Robert Byrd

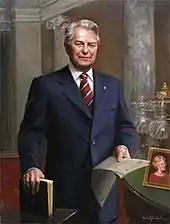
Portrait of Byrd as Majority Leader

On May 19, 2008, Byrd endorsed then-Senator Barack Obama for president. One week after the 2008 West Virginia Democratic presidential primary, in which Hillary Clinton defeated Obama by 67 to 25 percent, Byrd said, "Barack Obama is a noble-hearted patriot and humble Christian, and he has my full faith and support". When asked in October 2008 about the possibility that the issue of race would influence West Virginia voters, as Obama is African American, Byrd replied, "Those days are gone. Gone!" Obama lost West Virginia (by 13%) but won the election.